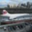
Label: airplane